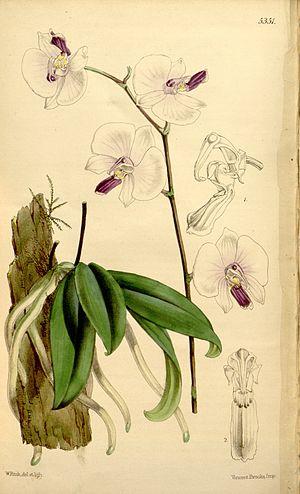
Le sous-genre Proboscidioides est un sous-genre d'orchidées du genre Phalaenopsis.